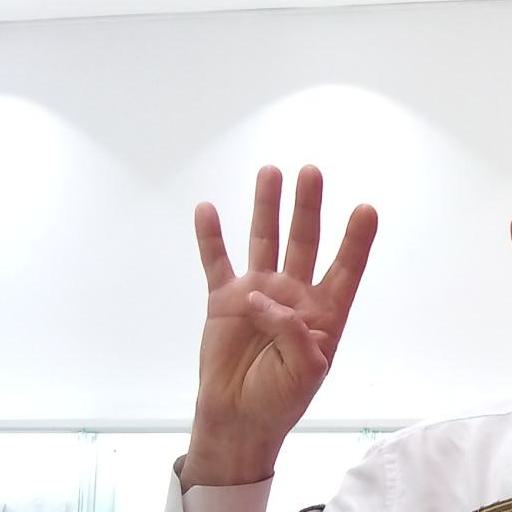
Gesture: four